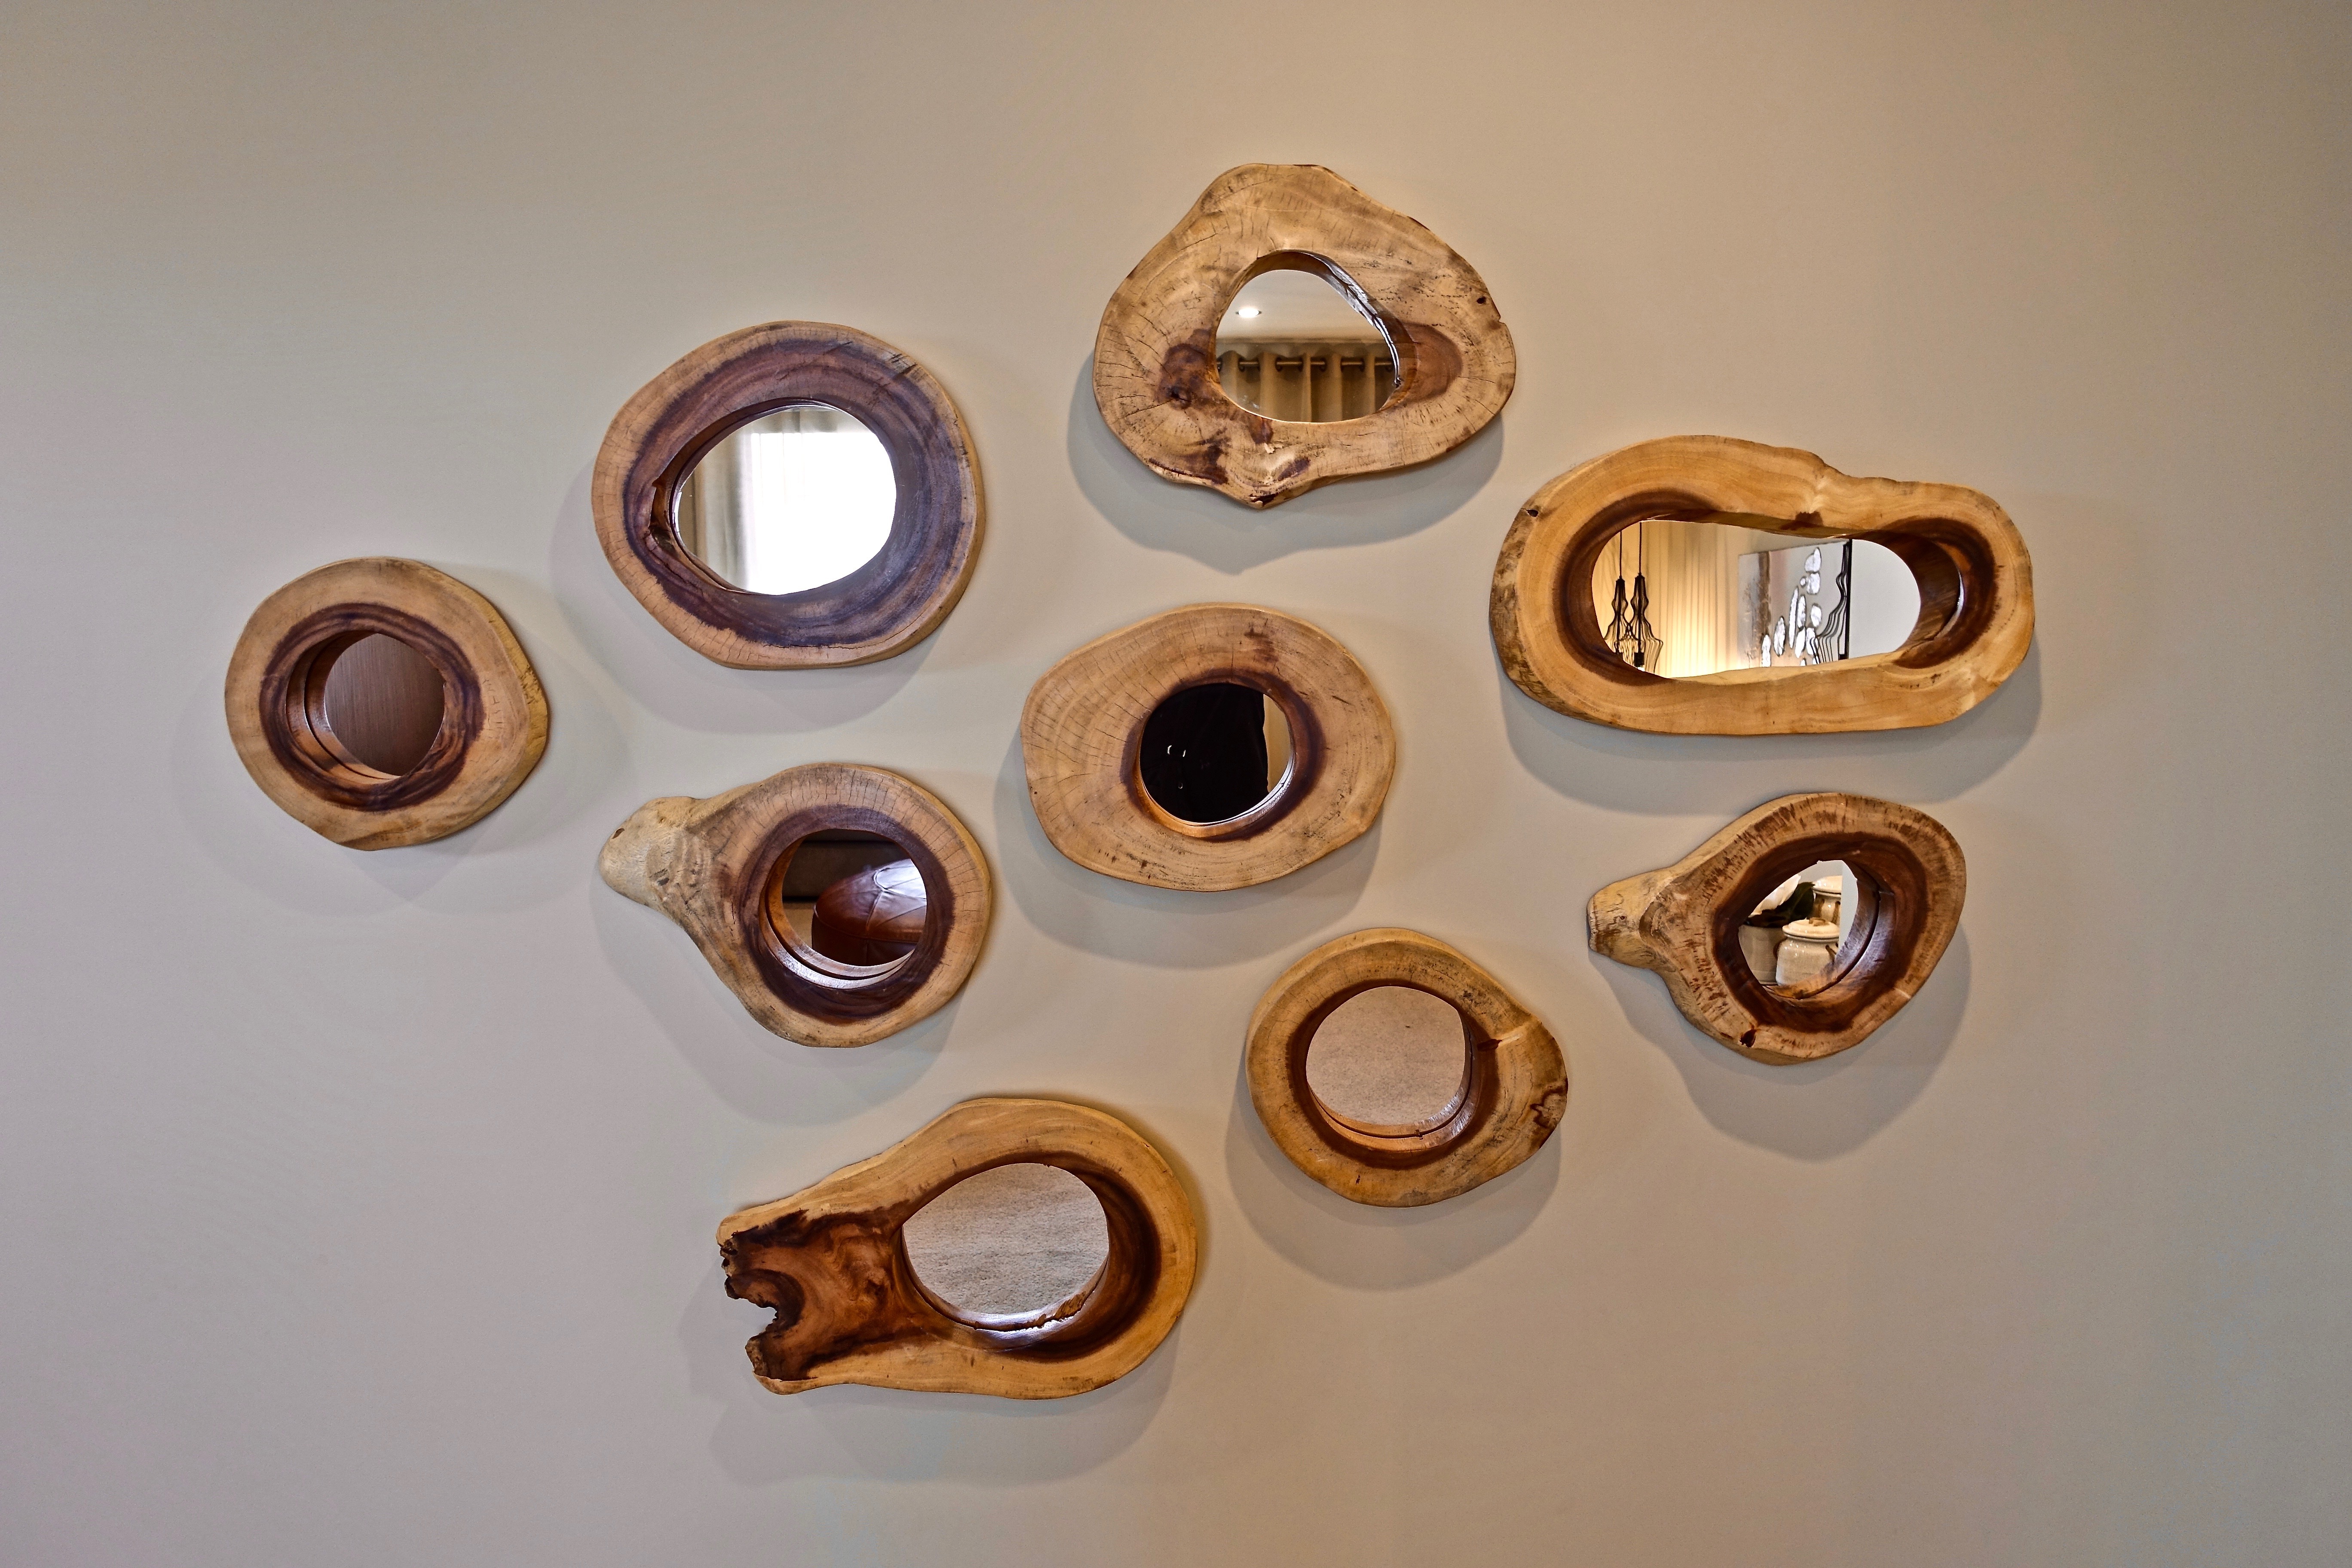
wood, interior, decoration, metal, circle, product, design, brass, wooden, mirrors, style, contemporary, shape